Conception (film)

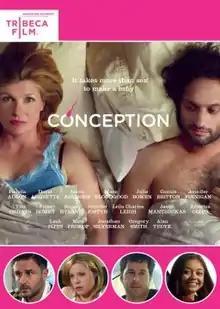

Conception is a 2011 American comedy drama film written and directed by Josh Stolberg, with an ensemble cast including Pamela Adlon, David Arquette and Jason Mantzoukas. The film is produced by Leila Charles Leigh, Stephanie Sherrin, and Josh Stolberg for Rock It Productions.